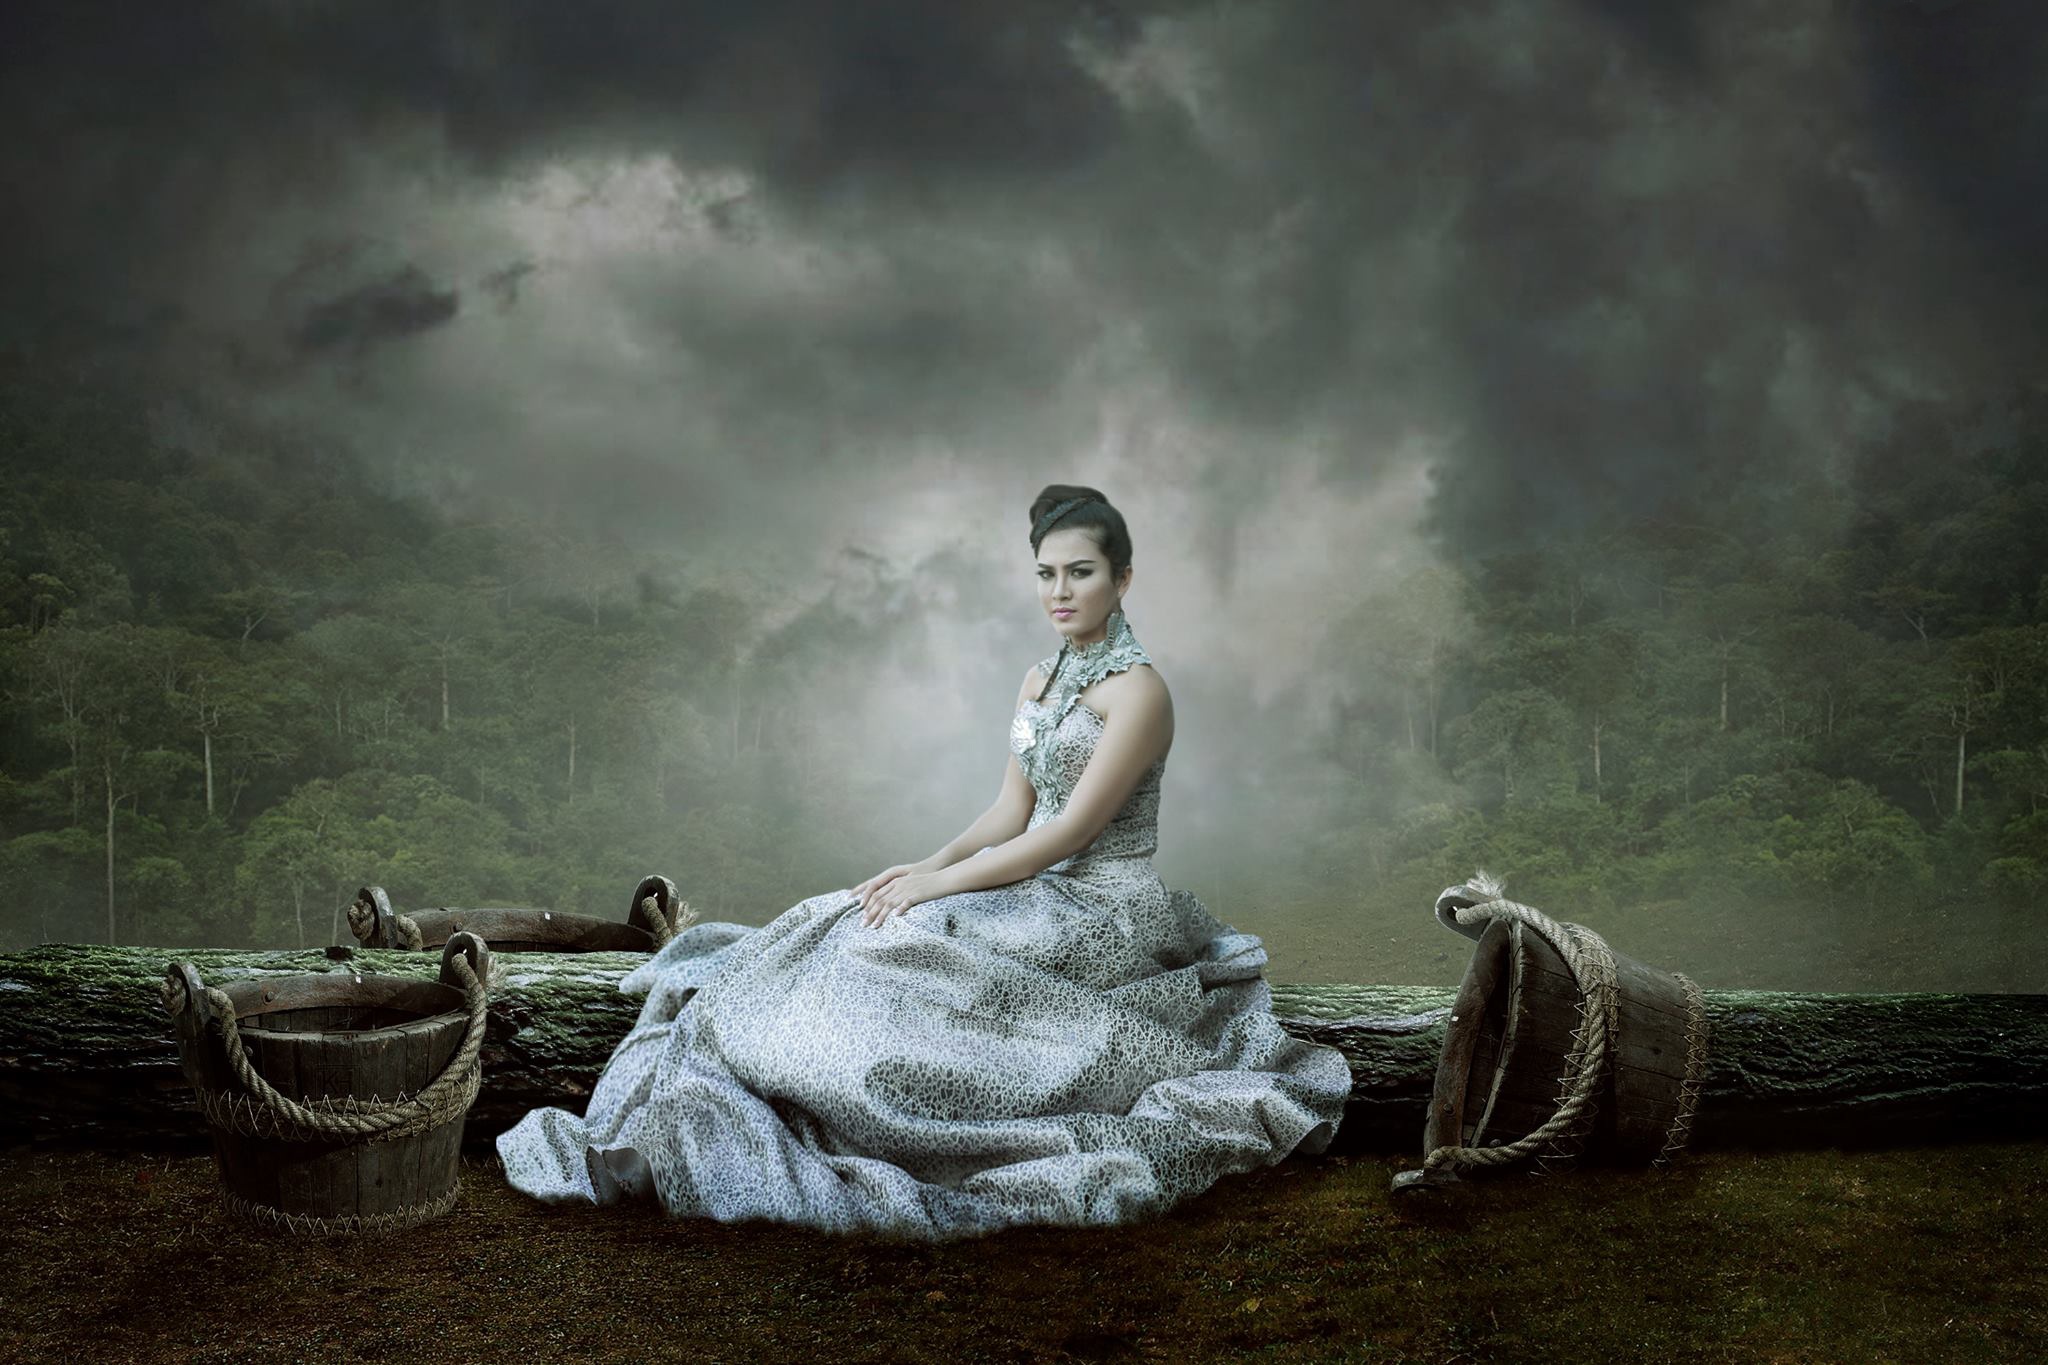
woman, vintage, morning, canon, darkness, art, indonesia, screenshot, photograpy, mythology, daydream, fictional character, computer wallpaper